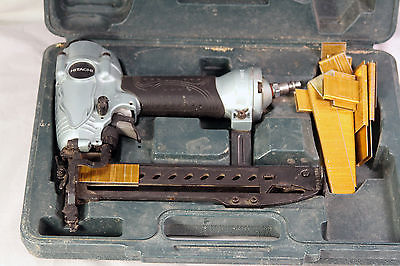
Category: stapler